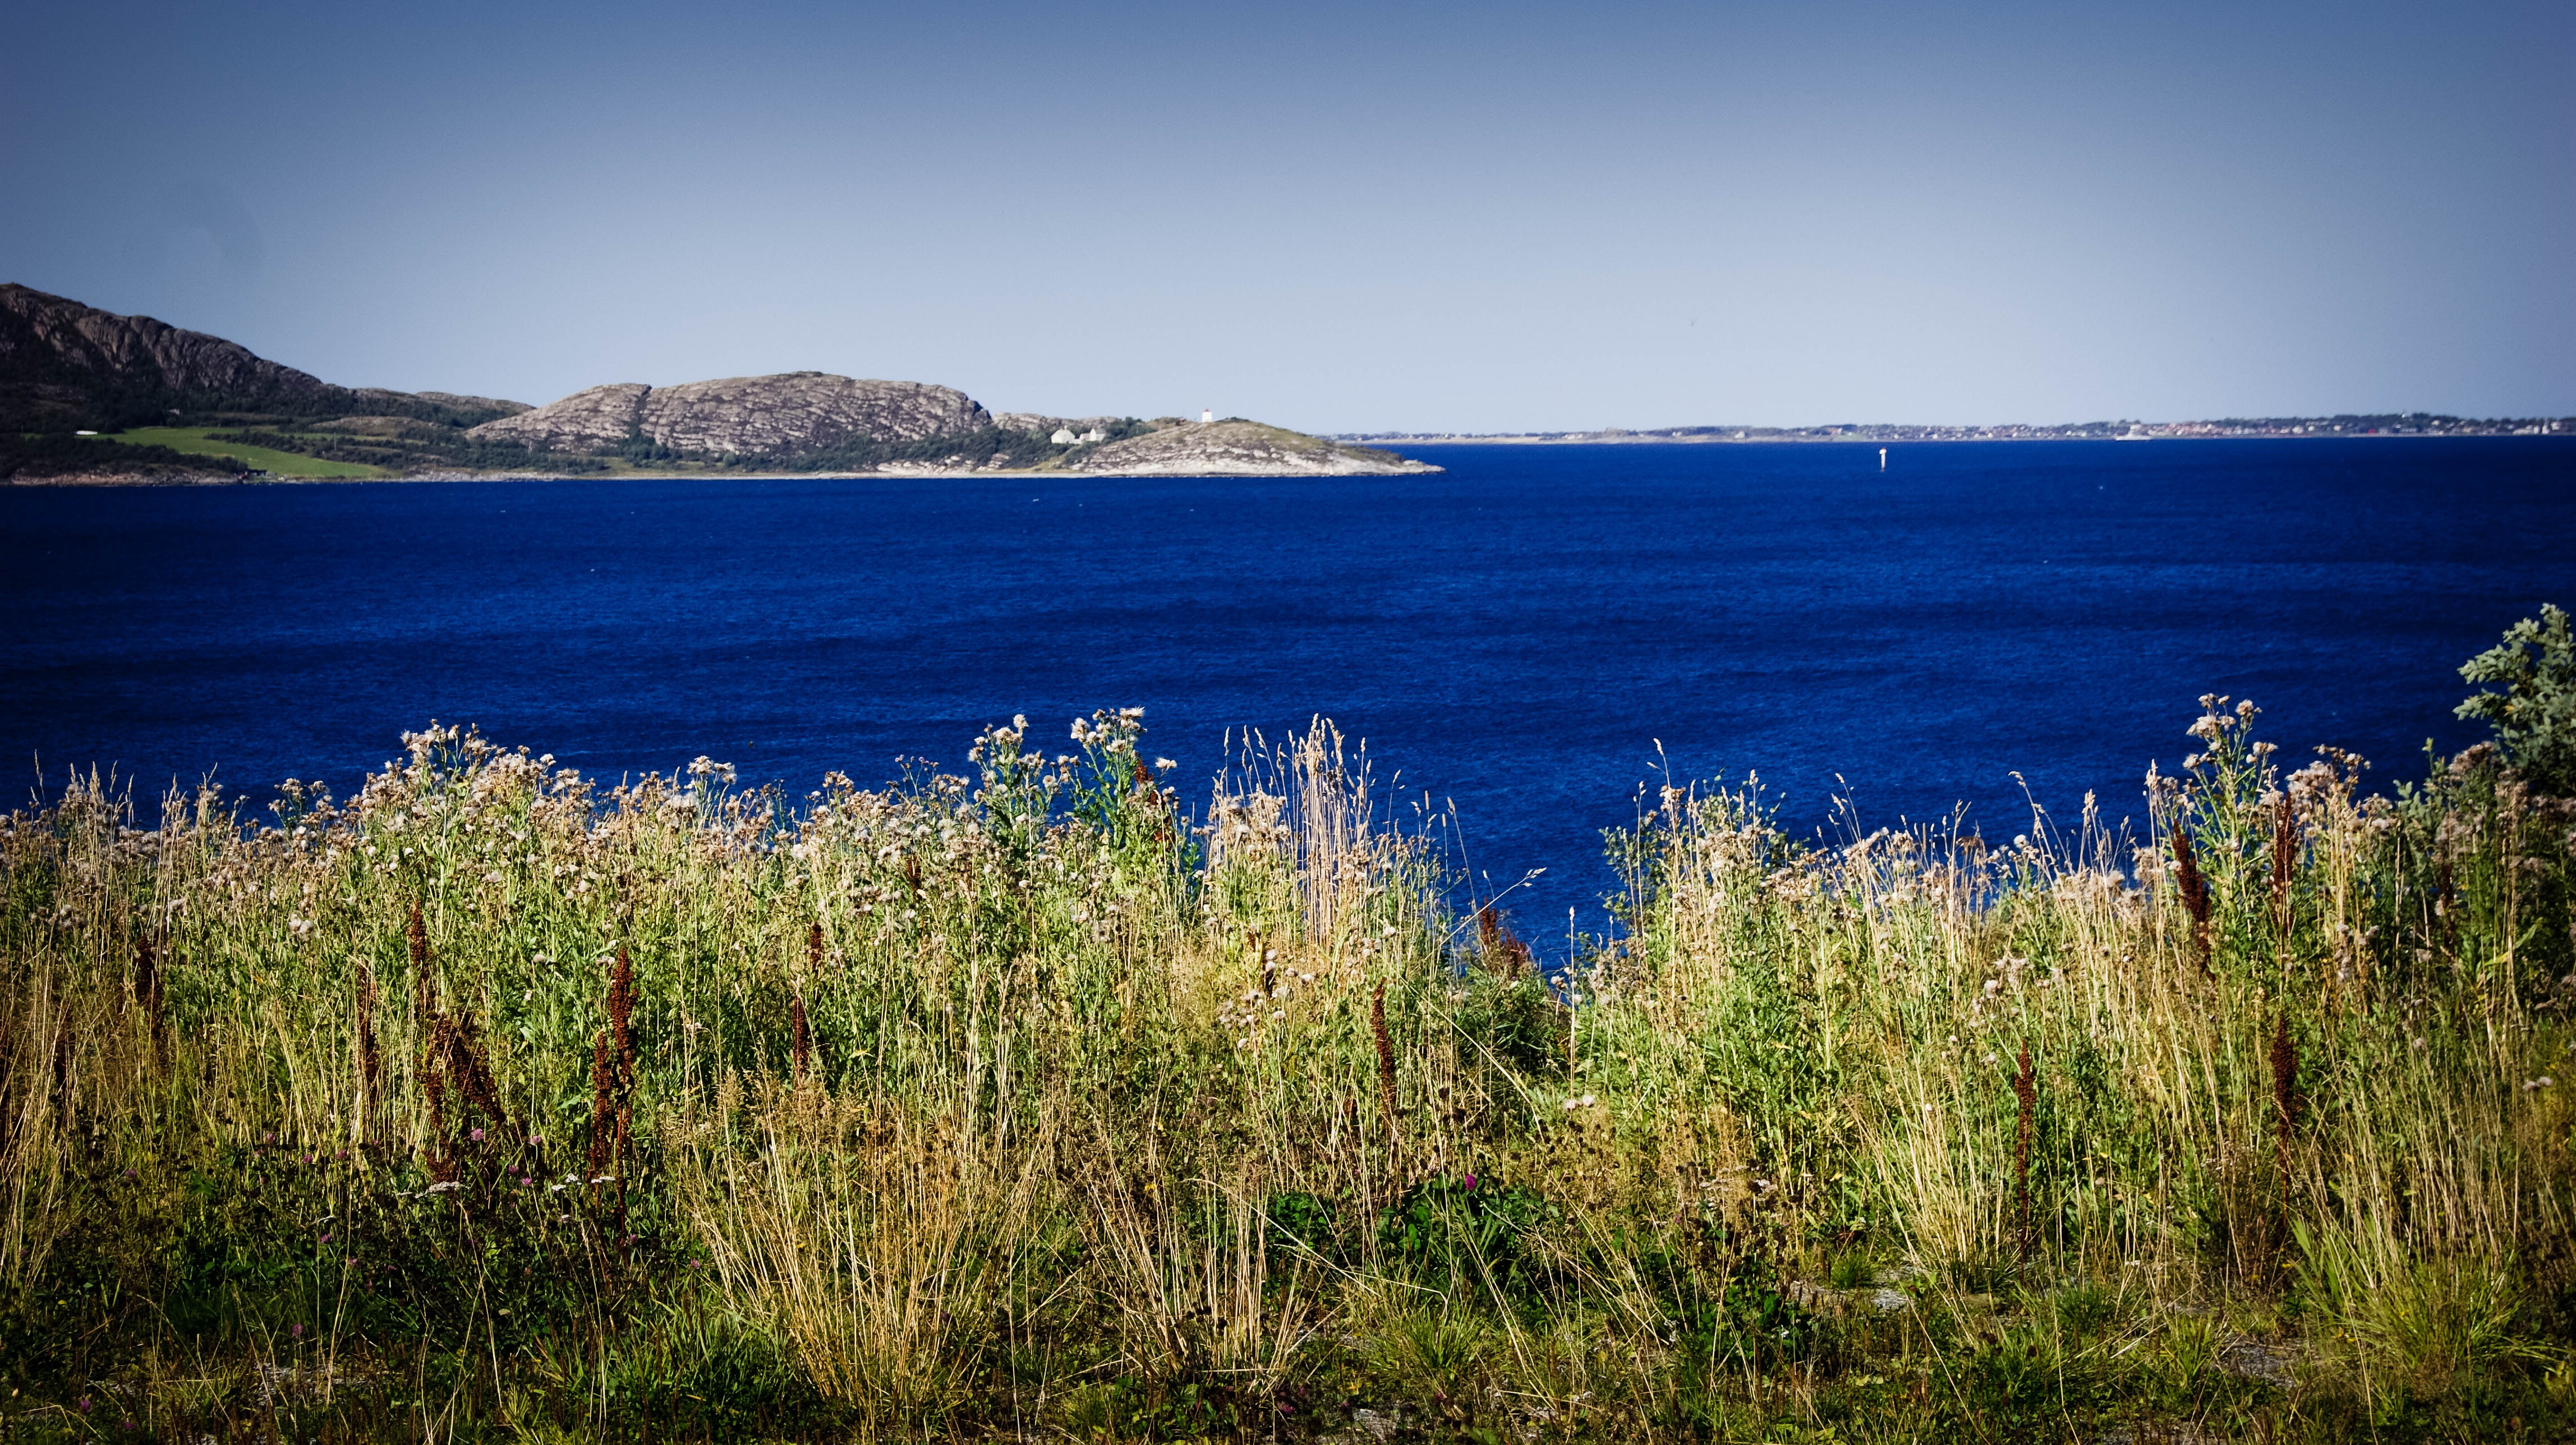
landscape, sea, coast, tree, water, nature, grass, outdoor, ocean, horizon, wilderness, mountain, light, cloud, sky, meadow, morning, hill, shore, lake, view, summer, reflection, natural, bay, blue, reservoir, body of water, straw, habitat, loch, blue sea, natural environment, mountainous landforms